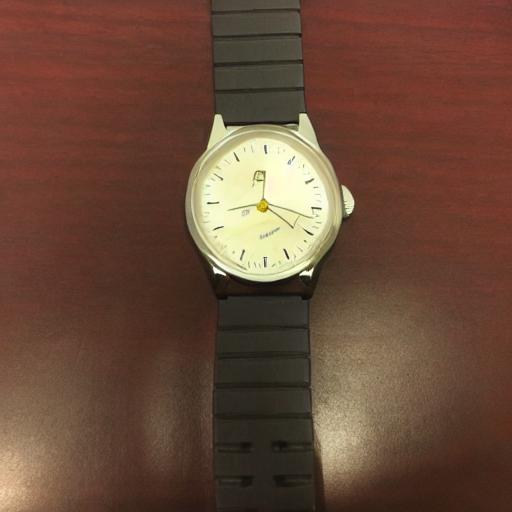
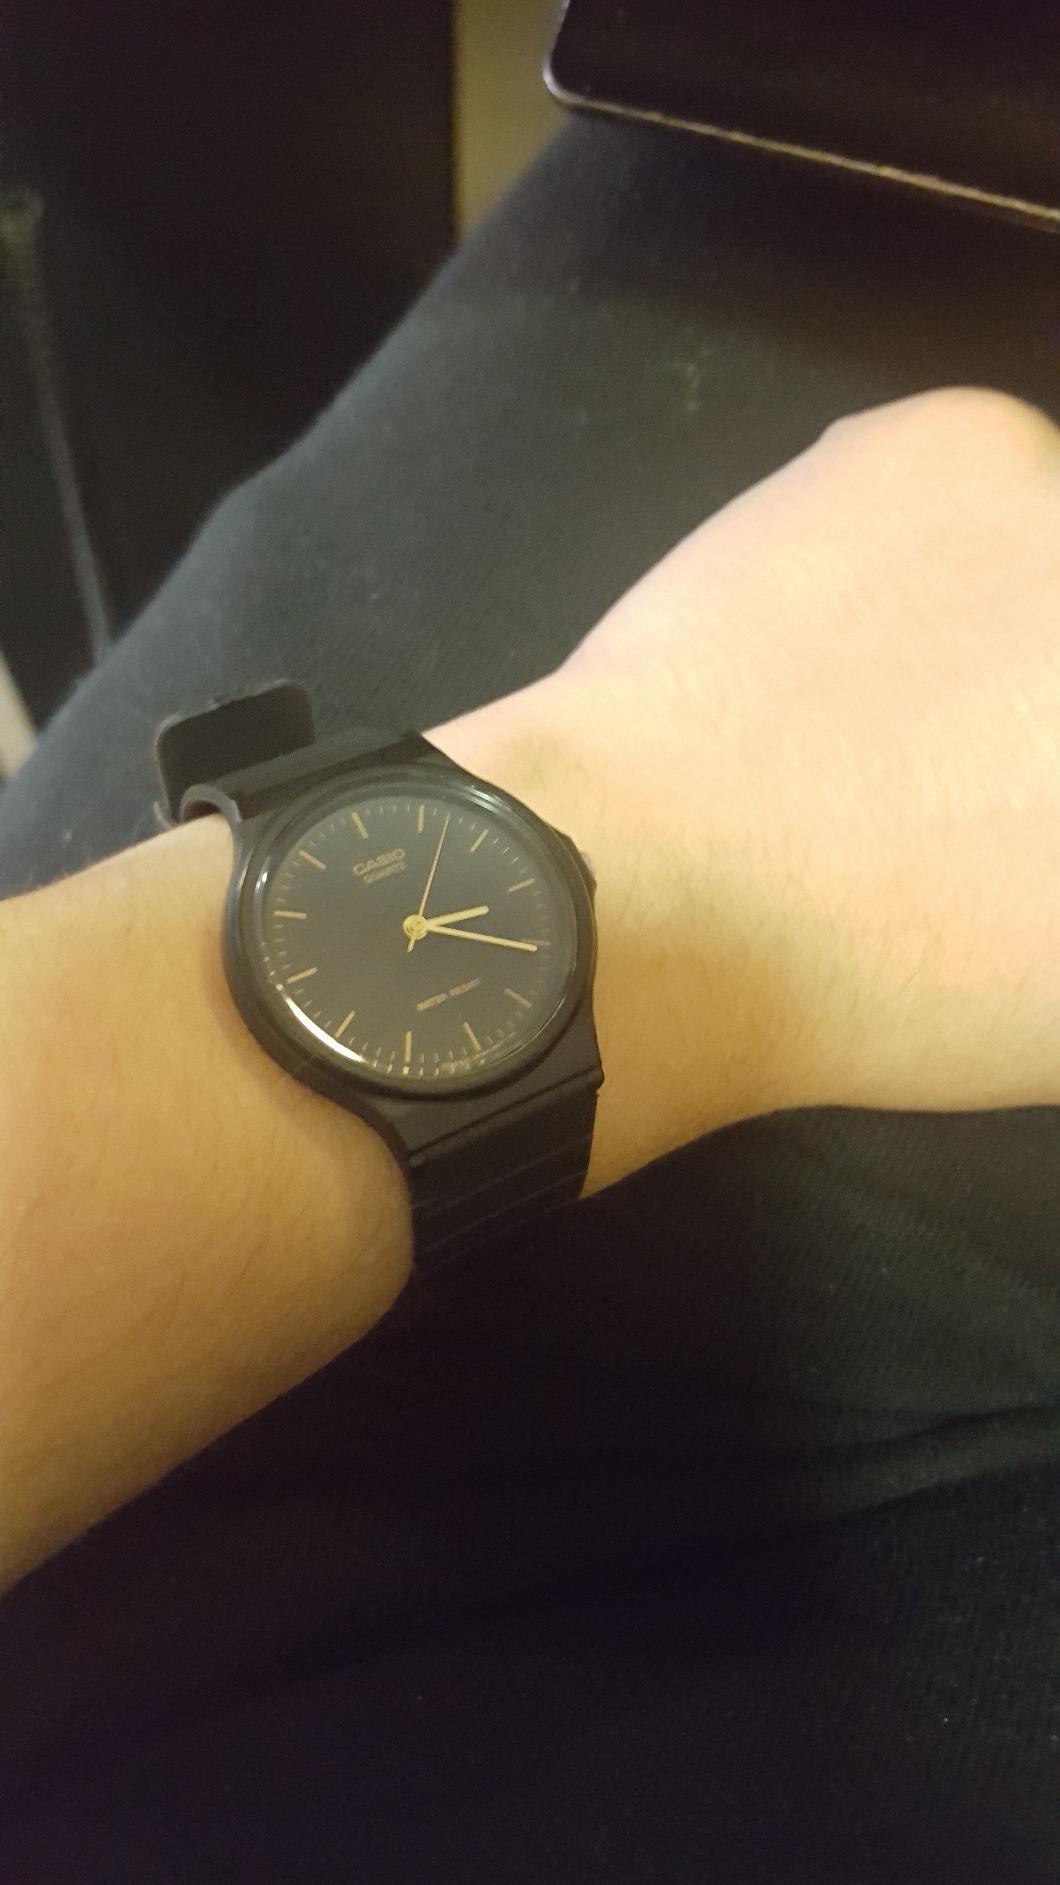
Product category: accessories_watch
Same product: no